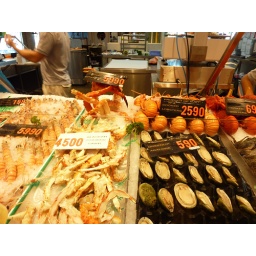
0913 australia_sydney_christine in fish market